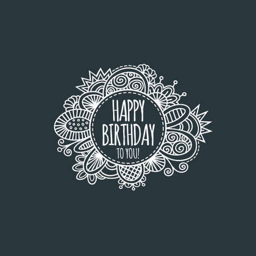
happy birthday to you in a circle surrounded by abstract shapes and swirls in a vector illustration vector